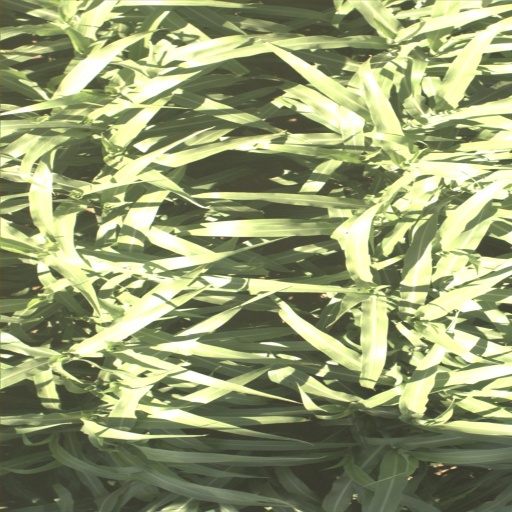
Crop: sorghum